Cesare Barbetti

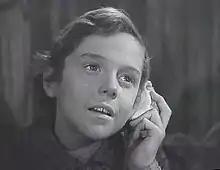
Barbetti in "Dagli Appennini alle Ande" (1943)

Born in Palermo to parents who were both actors, Barbetti started off his career as a child actor during the Fascist era in 1934 making an uncredited appearance in "The Three-Cornered Hat". After his career as a child actor ended, Barbetti became a very successful voice actor and dubber, dubbing foreign-language films for the Italian market. He was the official Italian voice of Robert Redford.